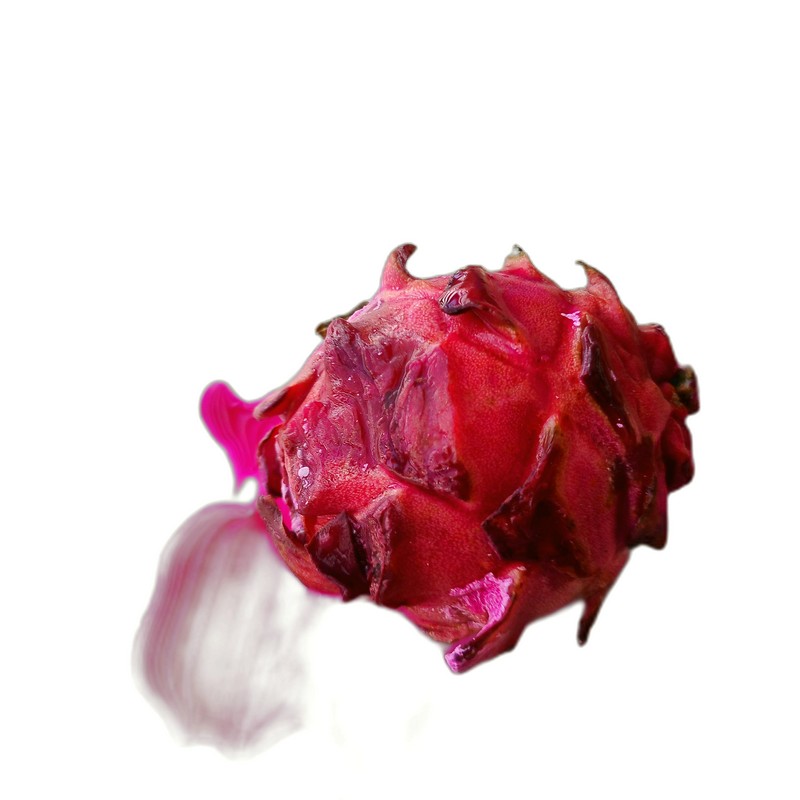
Label: Defect Dragon Fruit